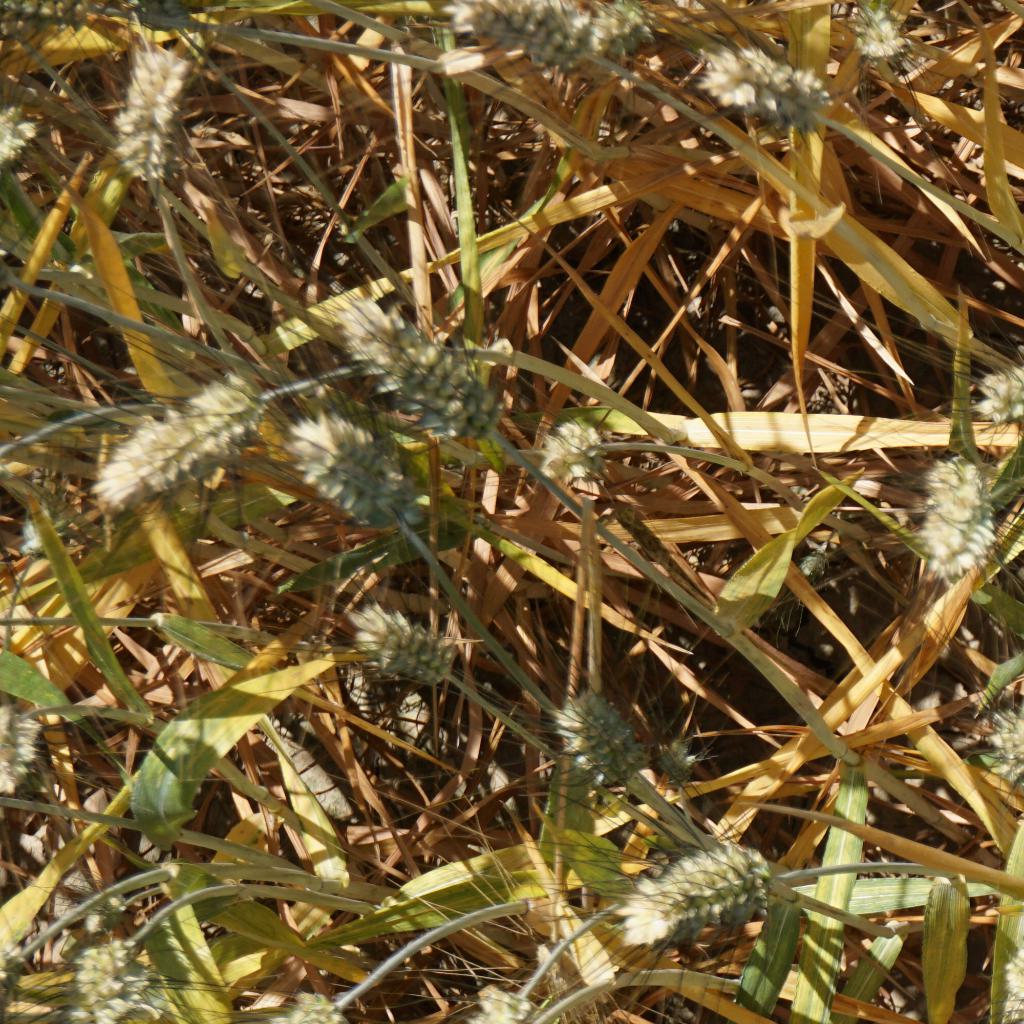
Country: France
Location: Gréoux
Wheat development stage: Filling - Ripening